2016 Summer Olympics

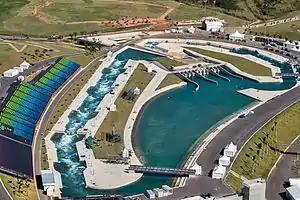
Deodoro Olympic Whitewater Stadium

The Oxford Olympics Study 2016 estimated the out-turn cost of the Rio 2016 Summer Olympics at US$4.6 billion in 2015-dollars. This figure included sports-related costs, that is, (i) "operational costs" incurred by the organizing committee to stage the Games, of which the largest components were technology, transportation, workforce, and administration costs, while other operational costs included security, catering, ceremonies, and medical services, and (ii) "direct capital costs" incurred by the host city and country or private investors to build the competition venues, the Olympic village, international broadcast center, and media and press center, which were required to host the Games.